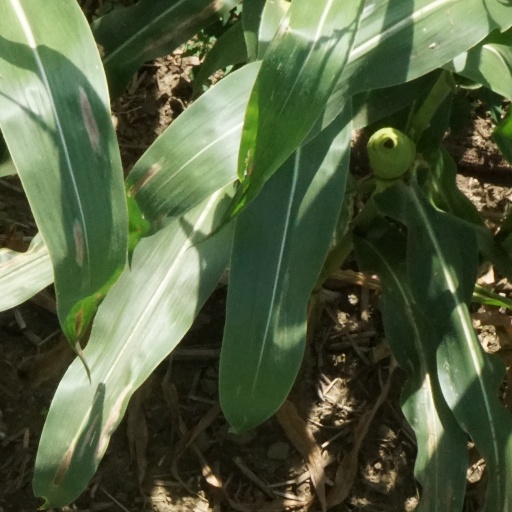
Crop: maize; corn